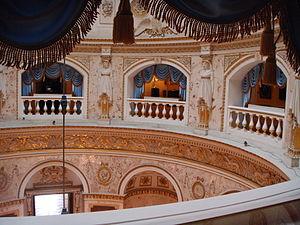
Le palais de Pavlovsk est un palais en arc-de-cercle à 26 km au sud de Saint-Pétersbourg au milieu du parc de Pavlovsk et de ses 600 hectares de bois et de lacs.